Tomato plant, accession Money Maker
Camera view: vertical (180 deg); turntable rotation: 240 degrees
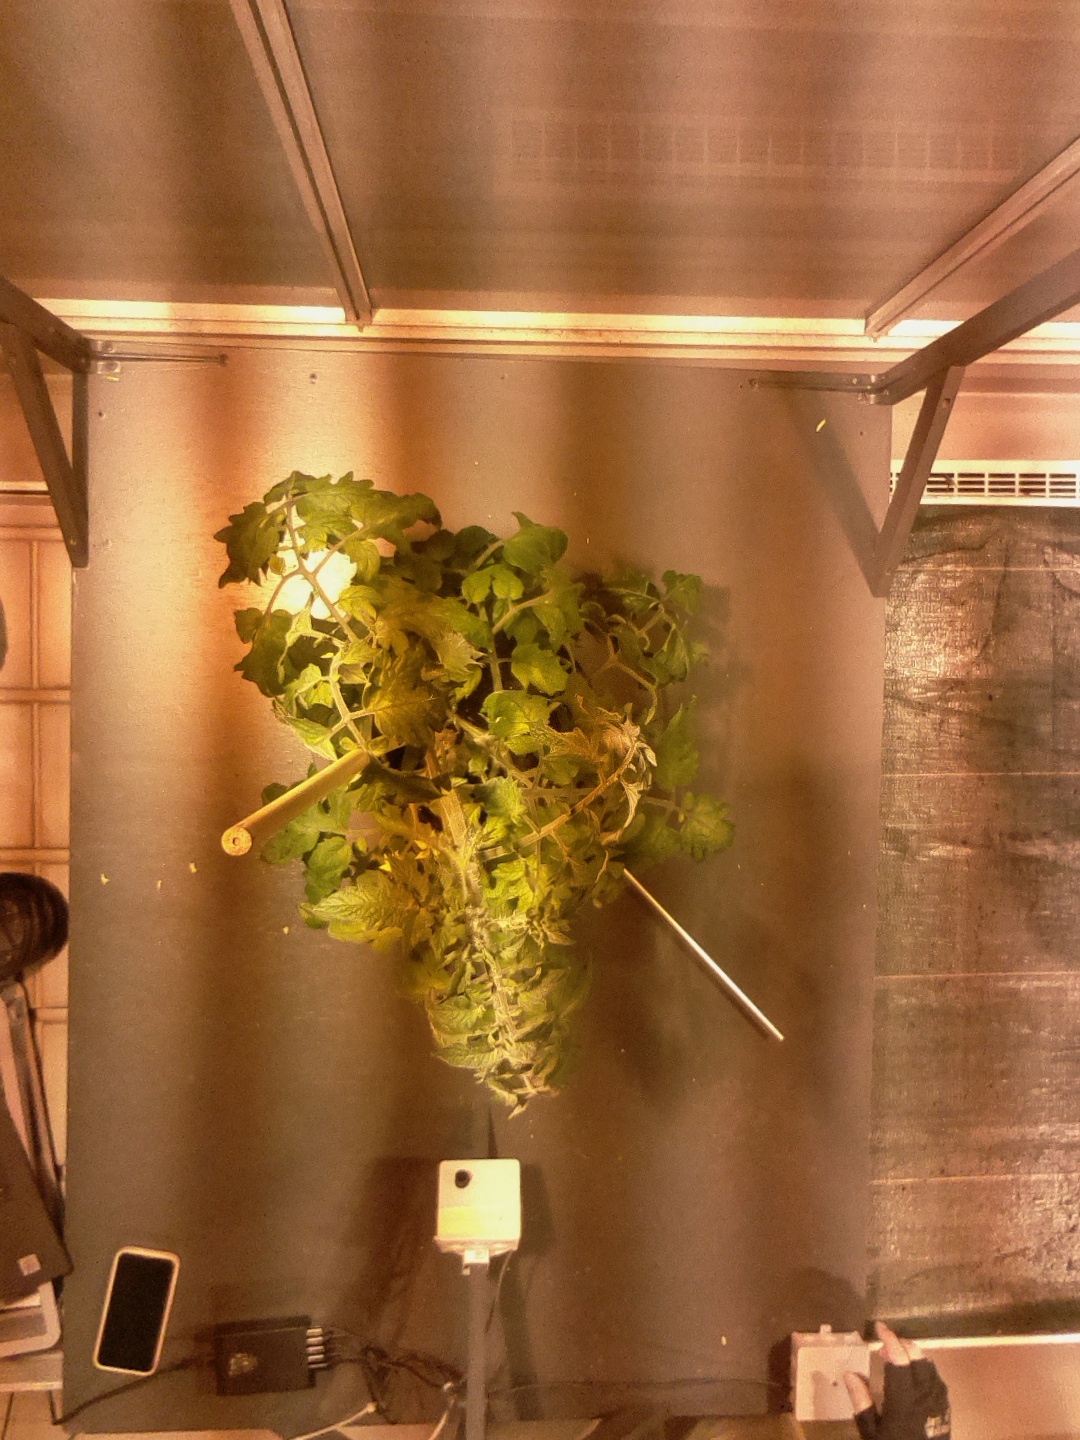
BBCH growth stage 78: 80% -90% of final fruit size